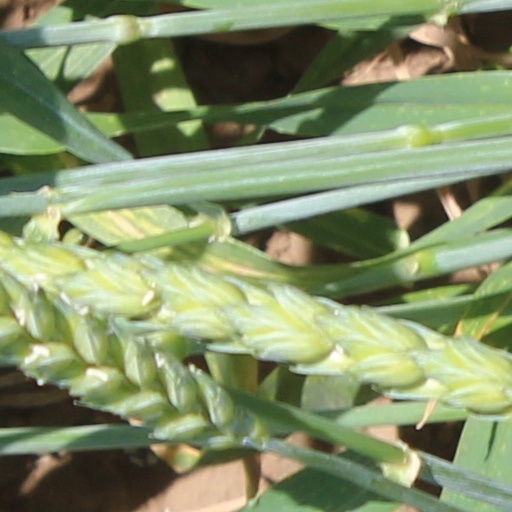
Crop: wheat